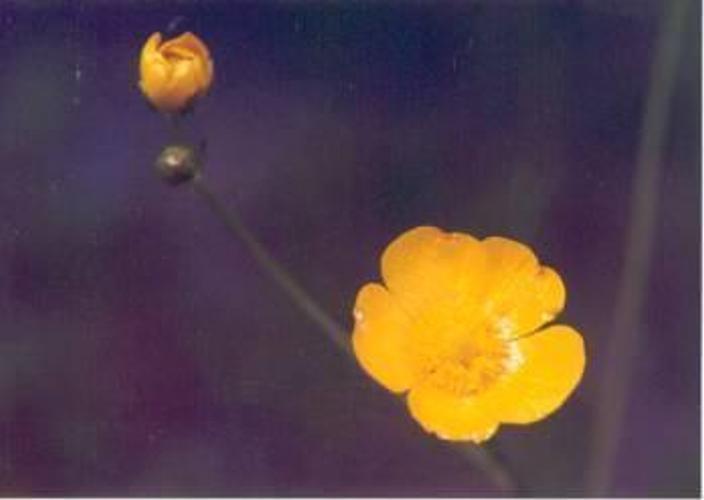
Flower: Buttercup